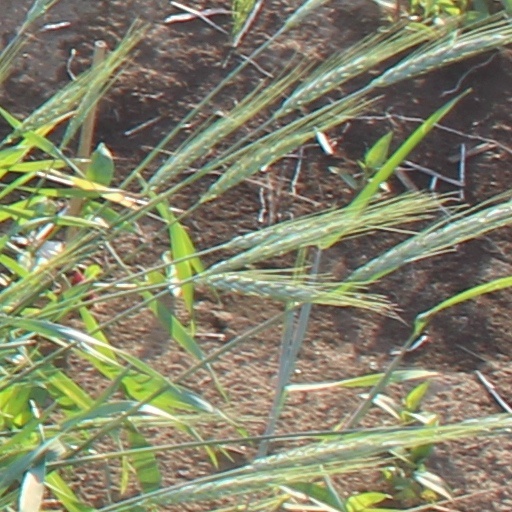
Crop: wheat